Marijampolė

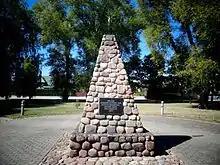
Monument to deported Lithuanians in Marijampolė

Following the January Uprising and the Russian suppression of the former Commonwealth lands, the powiat of Maryampol was seriously diminished. Also, around that time, the monastery gained prominence as it was the only monastery owned by the Marians that was not closed down by the tsarist authorities. As the surroundings of the town were primarily inhabited by Lithuanians, the town became the centre of the Lithuanian national revival. The proximity of the Prussian border made the smuggling of books in Lithuanian language, banned in Imperial Russia, easier. Among the most notable Lithuanian scholars and writers active in Mariampol at that time were Kazys Grinius, Jonas Jablonskis and Vincas Kudirka.